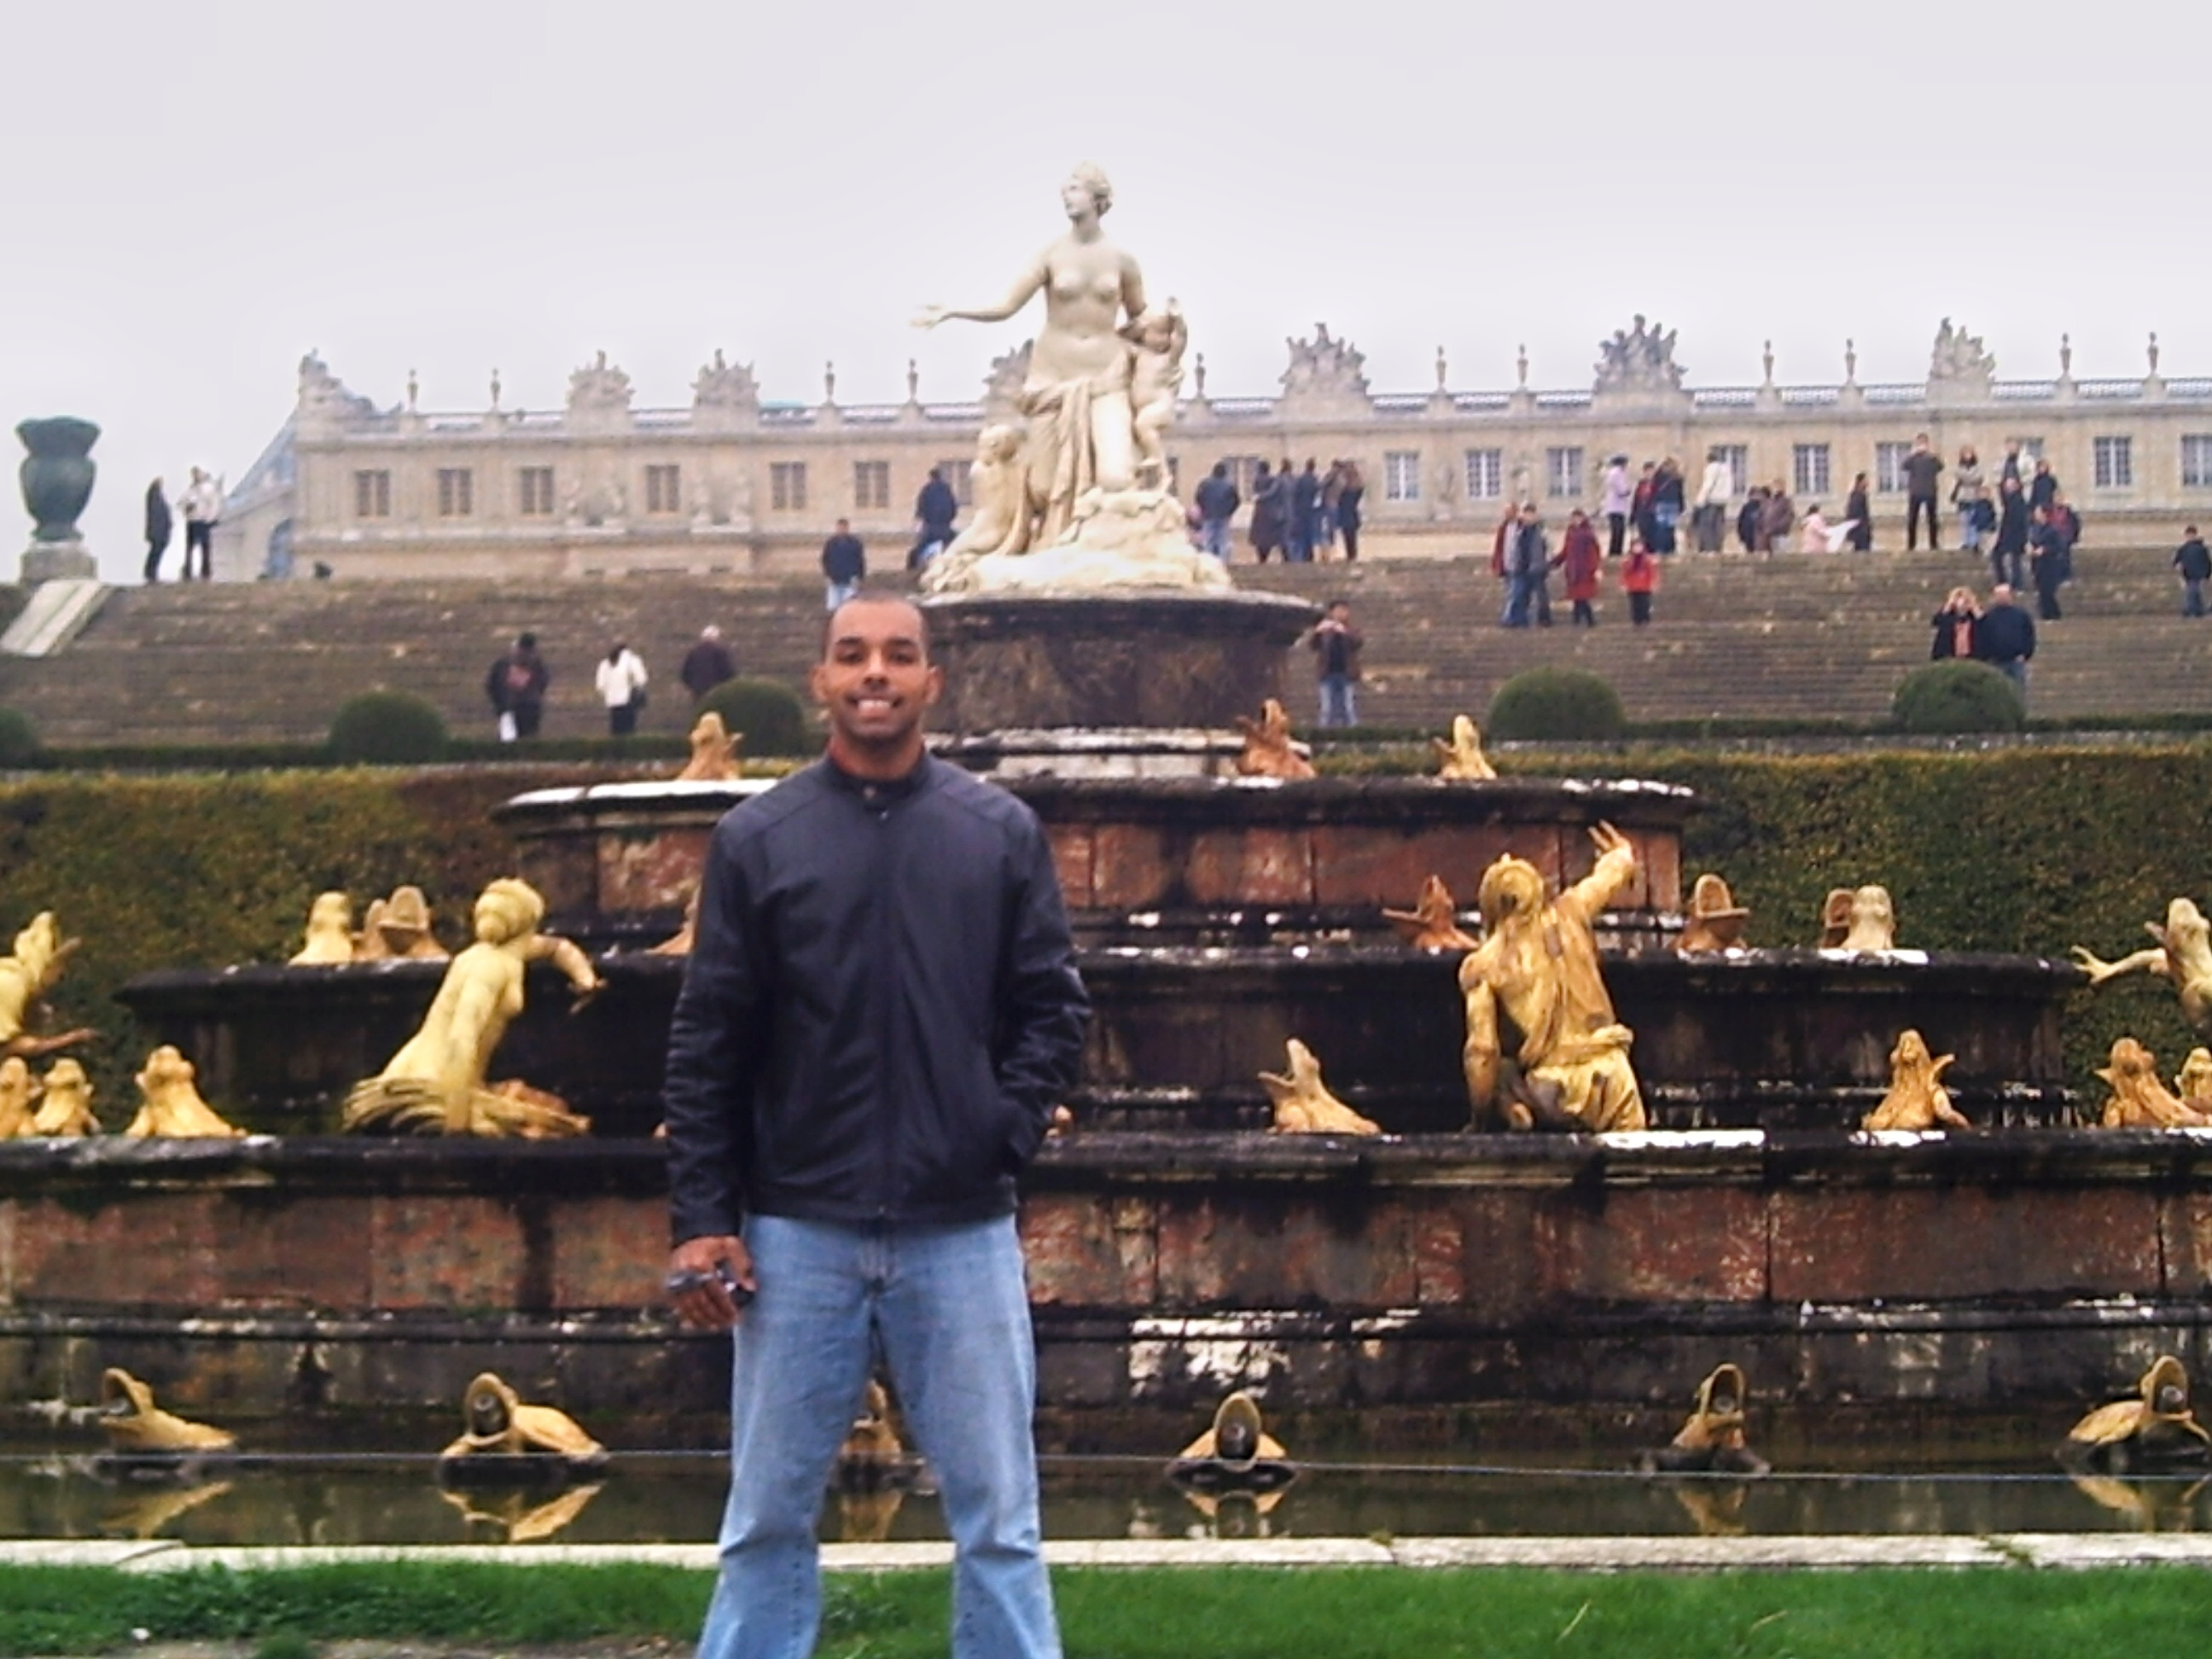
paris, monument, france, statue, tower, louvre, tourism, memorial, creativecommons, de, eiffel, temple, arc, versailles, triumph, cattacombs, ancient history